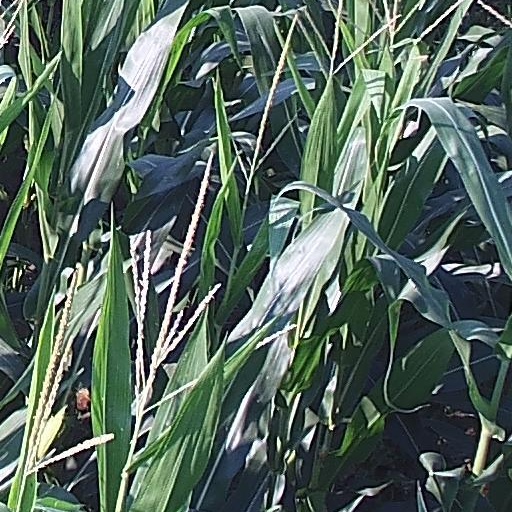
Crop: maize; corn